Dark at Noon

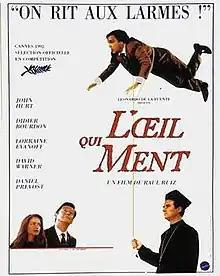
Film poster

Dark at Noon (French: L'Œil qui ment, "lit." The Eye that Lies) is a 1993 French-Portuguese comedy film directed by Chilean filmmaker Raúl Ruiz. It was entered into the 1992 Cannes Film Festival.